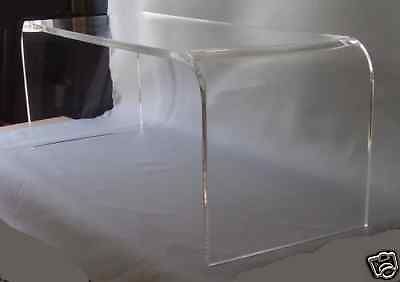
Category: table